Bob Dunn (cartoonist)

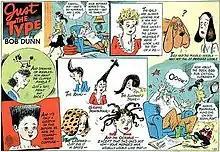
Bob Dunn's "Just the Type" (April 26, 1942)

Dunn began his career at King Features. He submitted gags to newspapers and magazines and sold skits to Earl Carroll for his "Vanities" on Broadway in 1930–31. In 1936, "he invented the knock-knock joke" in "Knock Knock: Featuring Enoch Knox", a book he wrote that sold over two million copies. More successful books followed including "I'm Gonna Be a Father", "Hospital Happy", "One Day in the Army" and "Magic for All". During World War II, he contributed to the